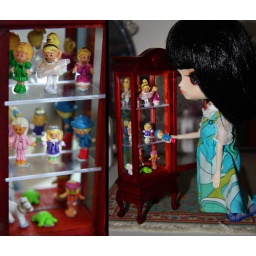
Neve keeps her dolls in a glass cabinet so they won't get dusty ^_~